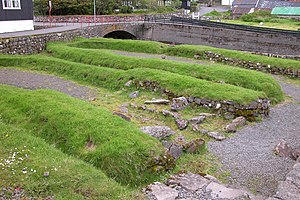
Kvívík / Galleri
Kvívík er en bygd med 379 indbyggere og en kommune med ca 582 indb. på vestkysten af Streymoy på Færøerne, syd for den større bygd Vestmanna. Den er administrativt center for Kvívíkar kommuna, der i 2016 havde 582 indbyggere. Bygden omkranser en lille vig og deles i to af åen Stórá, som udspringer her. Bygden ligger langs med hovedvejen mellem Vestmanna og Tórshavn.